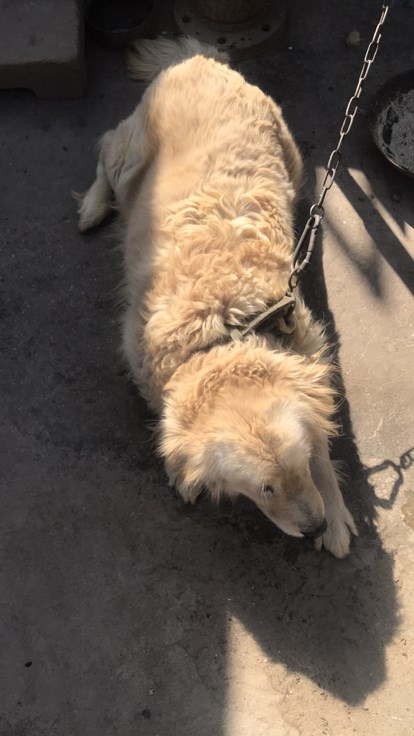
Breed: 5355-n000126-golden_retriever